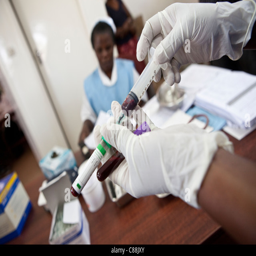
a nurse draws blood from a hiv positive patient at a clinic supported by award winner